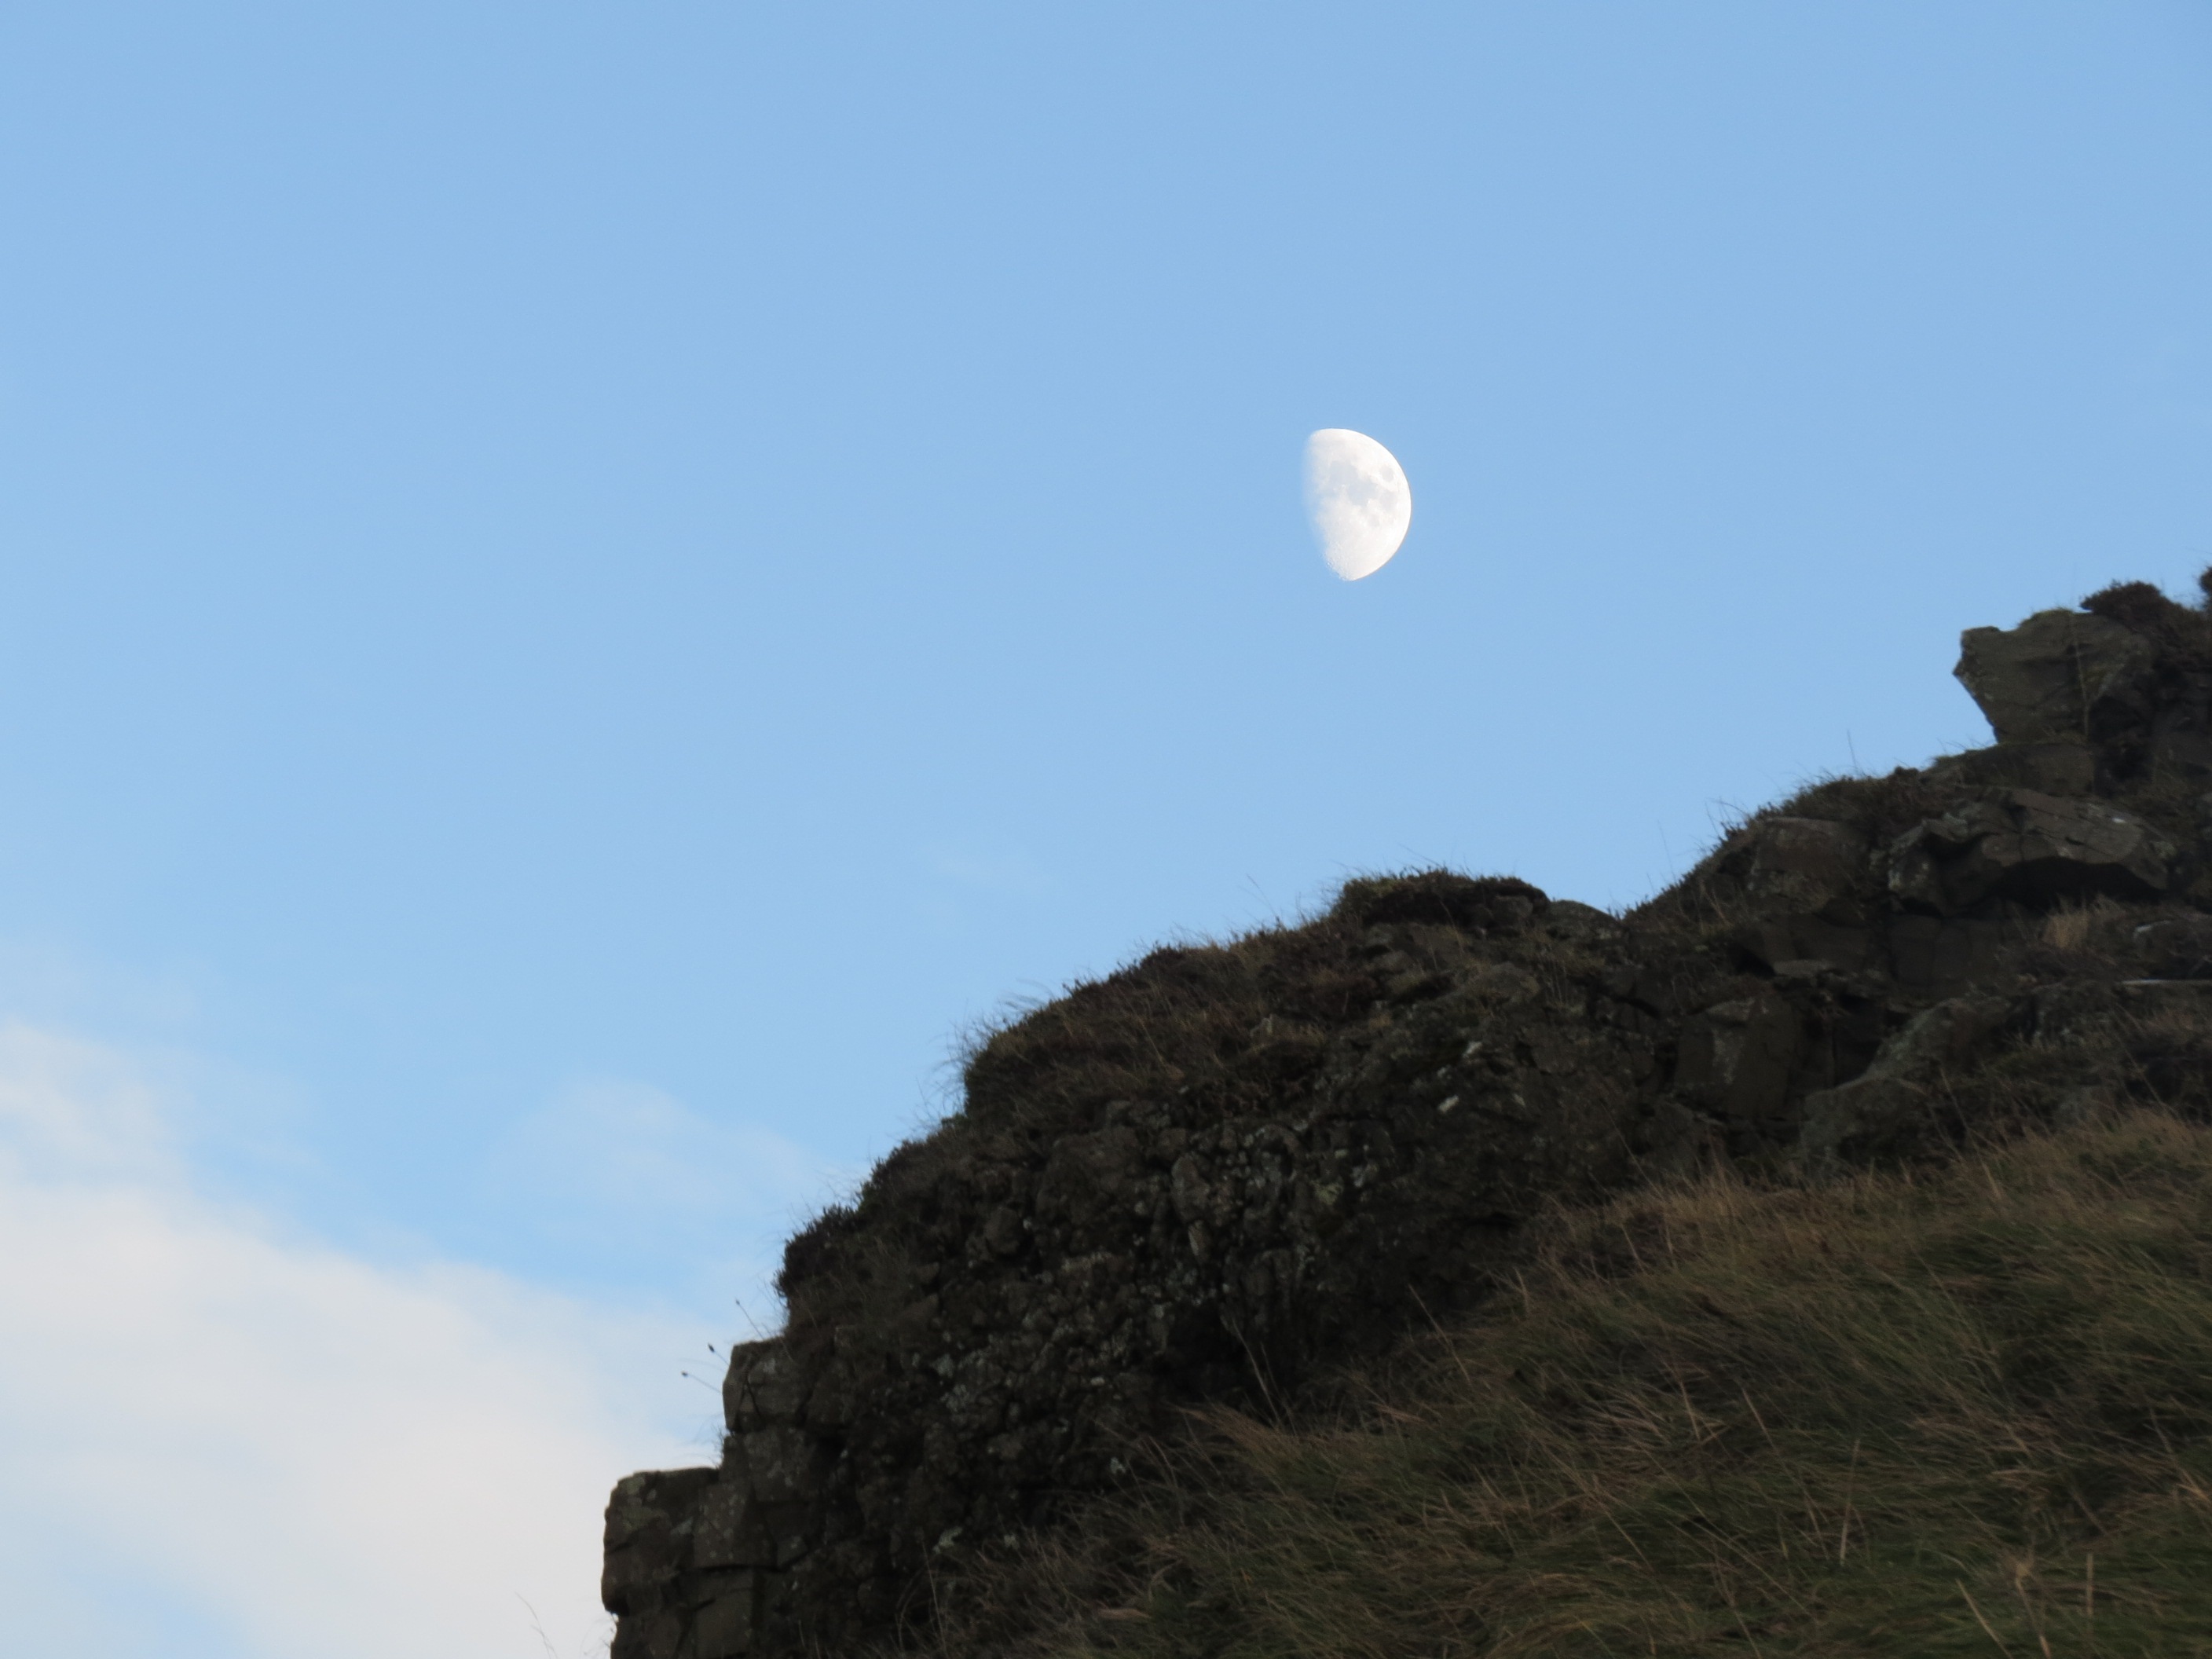
landscape, nature, mountain, sky, sunshine, hill, blue, trip, moon, blue sky, rocks, day, of course, atmosphere of earth